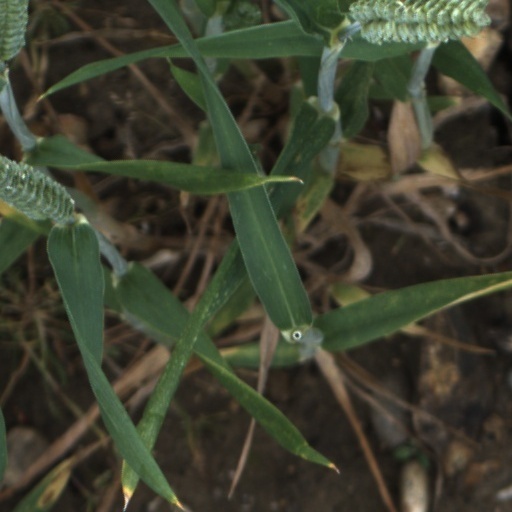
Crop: wheat